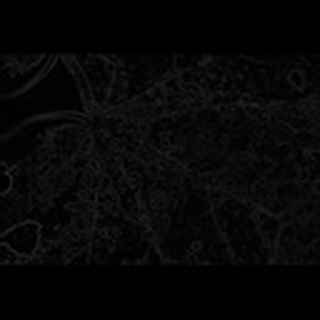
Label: cotton_powdery_mildew